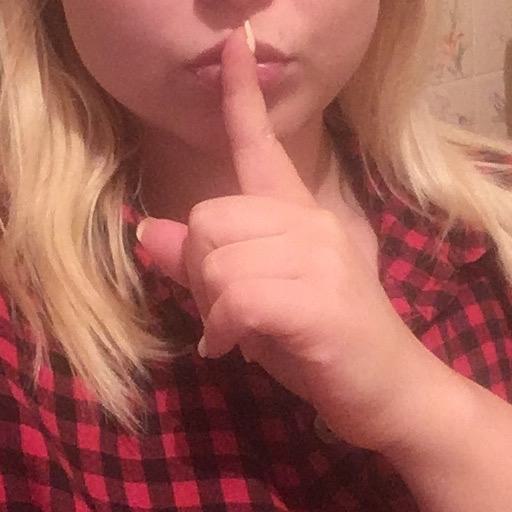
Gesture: mute